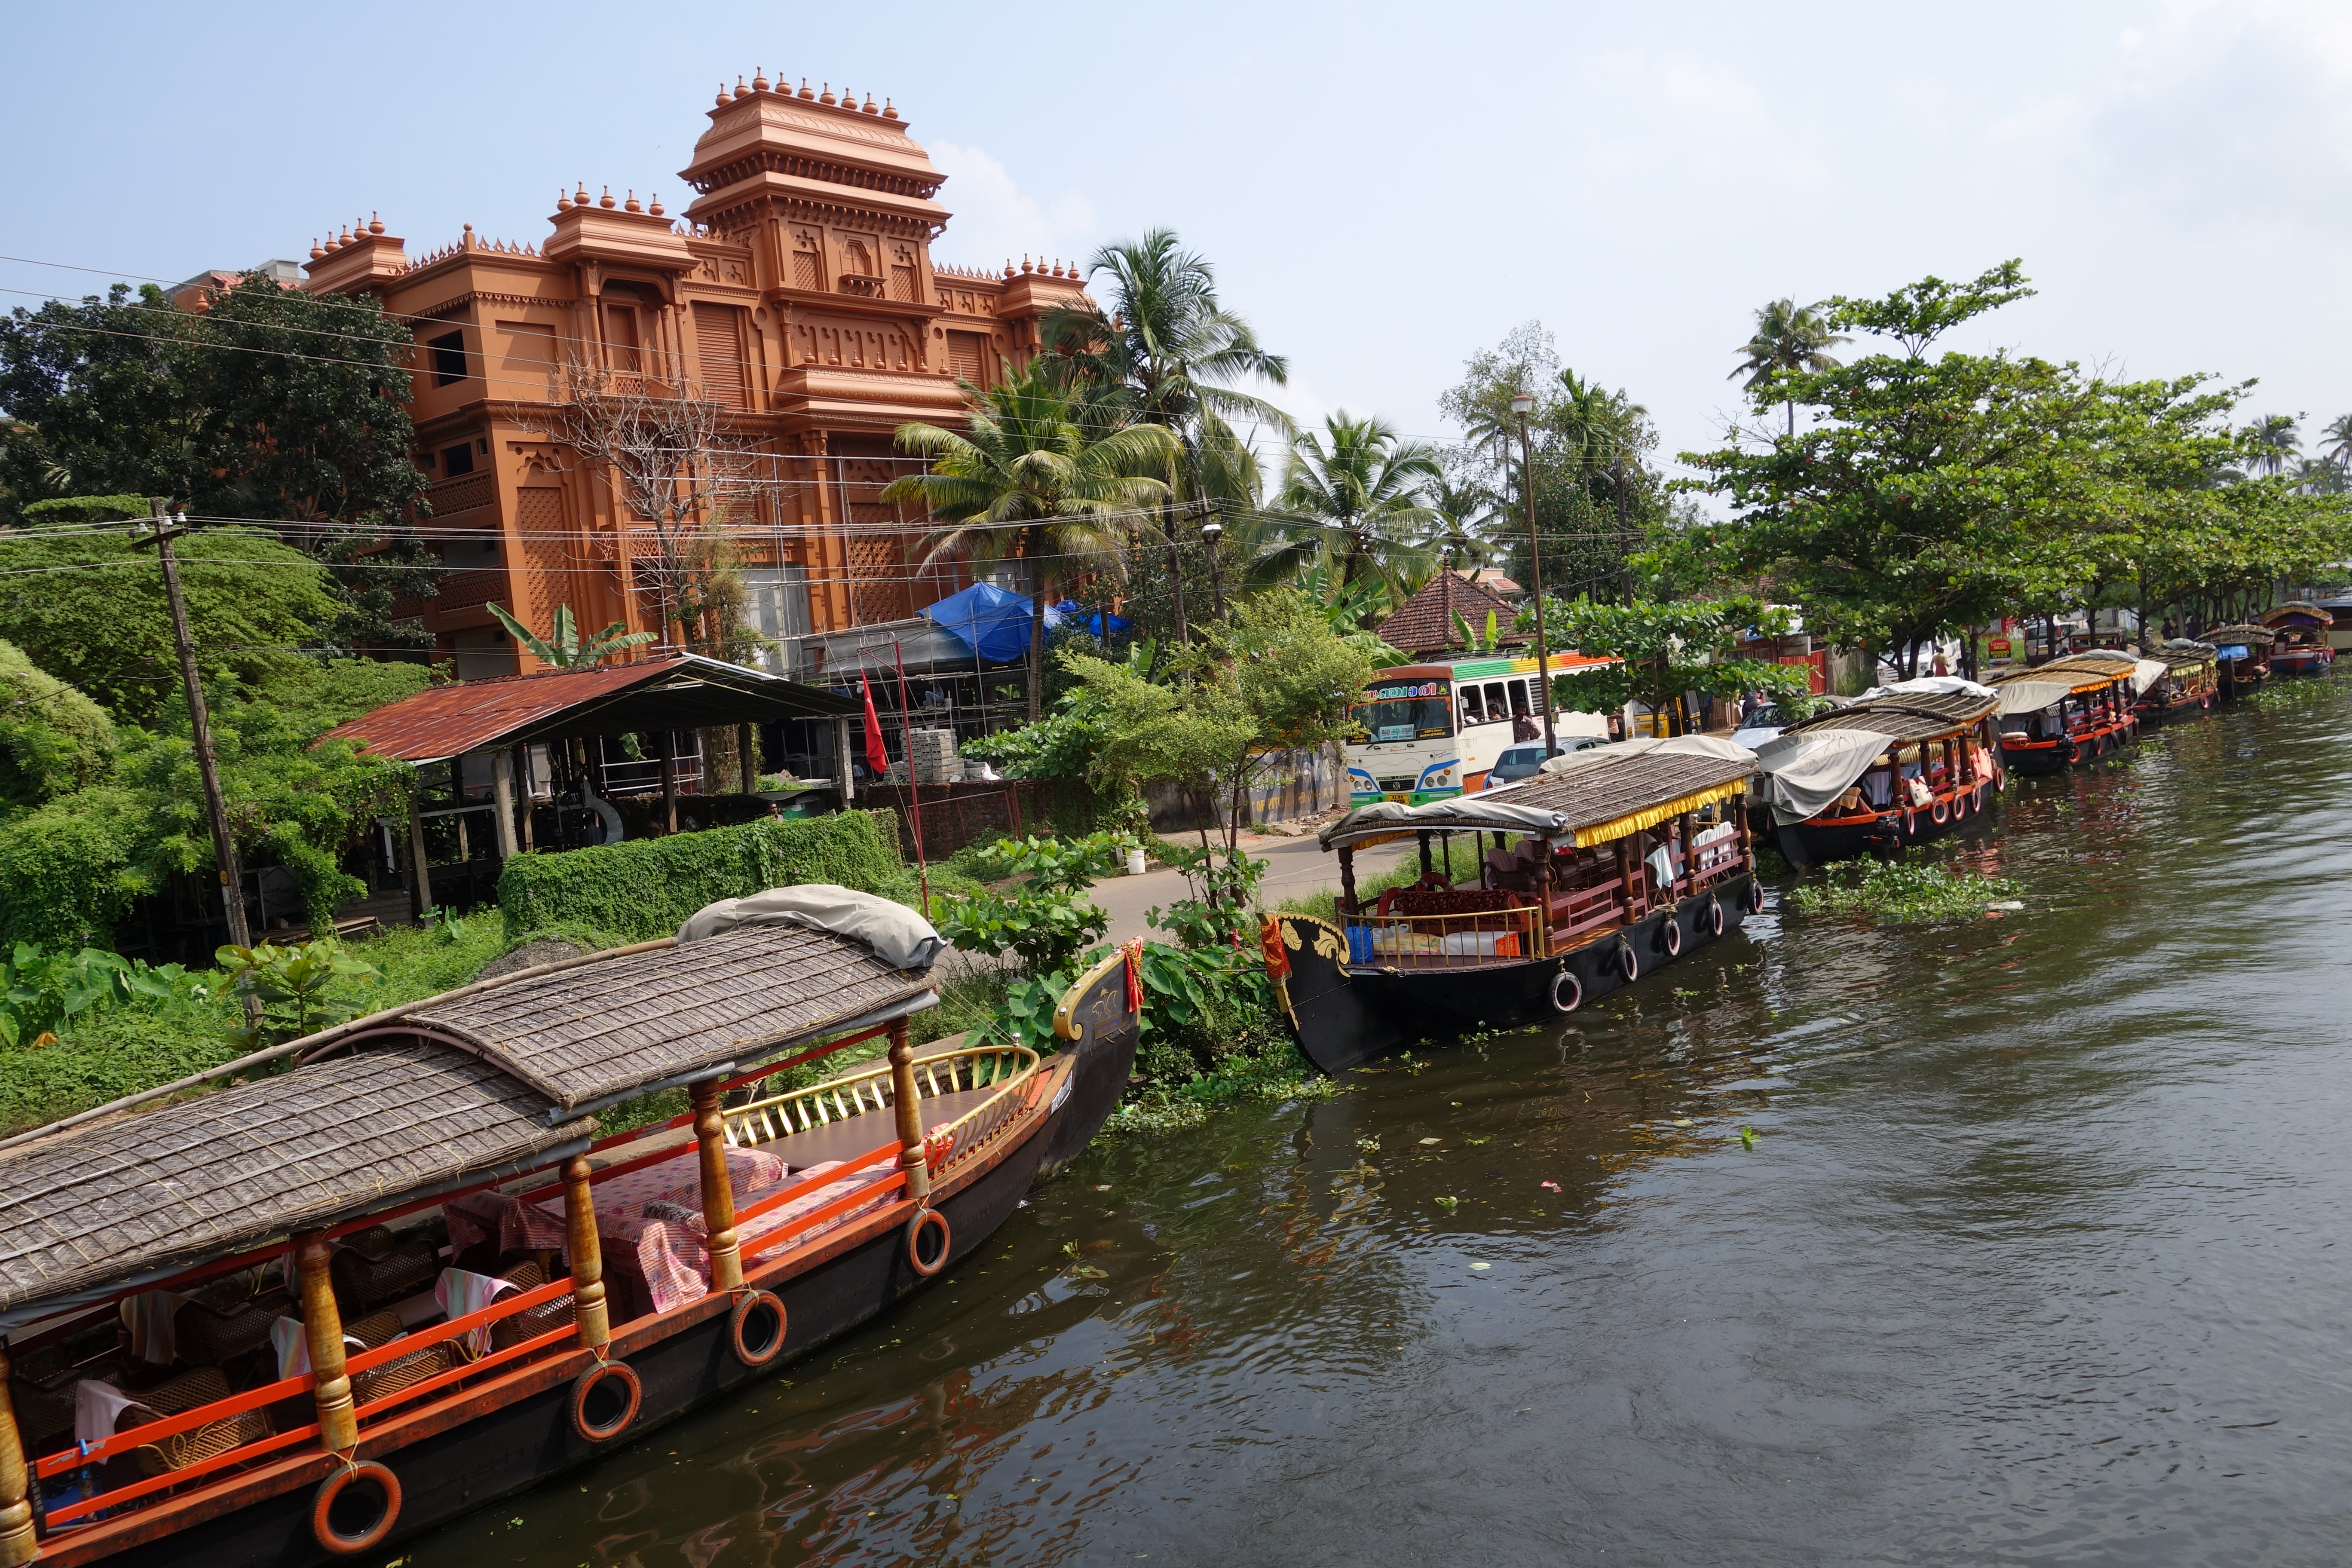
backwatertrip, southindia, kerala, boat, india, water, sky, plant, tree, temple, mode of transport, lake, building, watercourse, leisure, bank, vehicle, travel, rural area, cloud, city, waterway, boats and boating equipment and supplies, canal, water transportation, window, channel, reflection, hill station, public transport, watercraft, tourism, village, landscape, ship, boating, tropics, vacation, market, recreation, chinese architecture, tourist attraction, house, transport